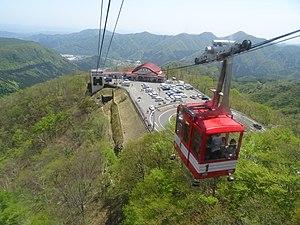
Japon
Le lac Chūzenji est un lac naturel d'eau douce du Japon situé à Nikkō dans la préfecture de Tochigi, sur l'île Honshū, au nord de l'agglomération de Tokyo. Cette étendue d'eau, d'une superficie d'environ 11,9 km², constitue la source de la rivière Daiya, un cours d'eau du bassin versant du fleuve Tone. Elle est apparue il y a 17 000 ans, au cours d'une brève période d'activité volcanique du mont Nantai, l'un des sommets des monts Nikkō.